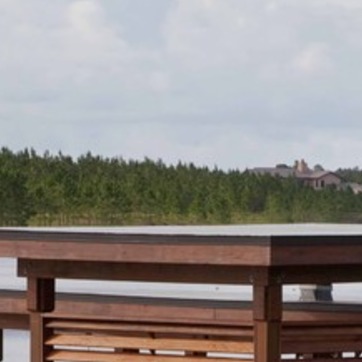
Material: foliage